United States v. Windsor

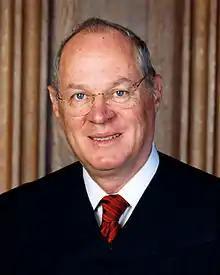
Justice Kennedy, the author of the Court's opinion

On September 11, 2012, following Windsor's petition for certiorari before judgment and before the Second Circuit's ruling, the Department of Justice filed its own petition for certiorari before judgment with the Supreme Court. After the appellate ruling on October 18, the parties filed supplemental briefs. On December 7, the Supreme Court granted certiorari in the case, now "United States v. Windsor", accepting the DOJ's petition.